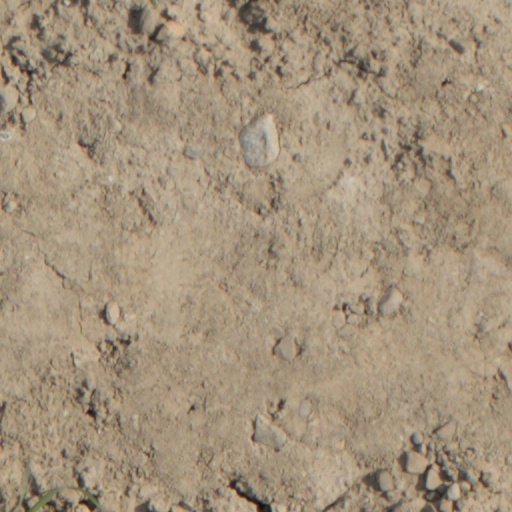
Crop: wheat